Maleny, Queensland

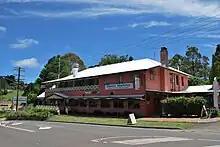
Maleny Hotel, Bunya Street (2008)

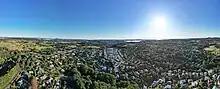
Aerial panorama of Maleny facing Lake Baroon. 2023.

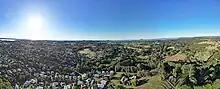
Aerial panorama of Maleny facing the hinterland. 2023.

Maleny (pronounced "muh-LAY-knee") is a rural town and locality in the Sunshine Coast Region, Queensland, Australia. Maleny was a timber town until the early 1920s and then was a centre of dairy production and fruit growing. In the , the locality of Maleny had a population of 3,959 people.